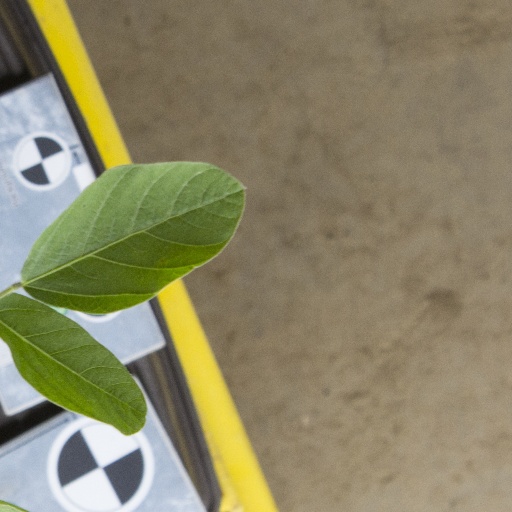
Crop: soybean